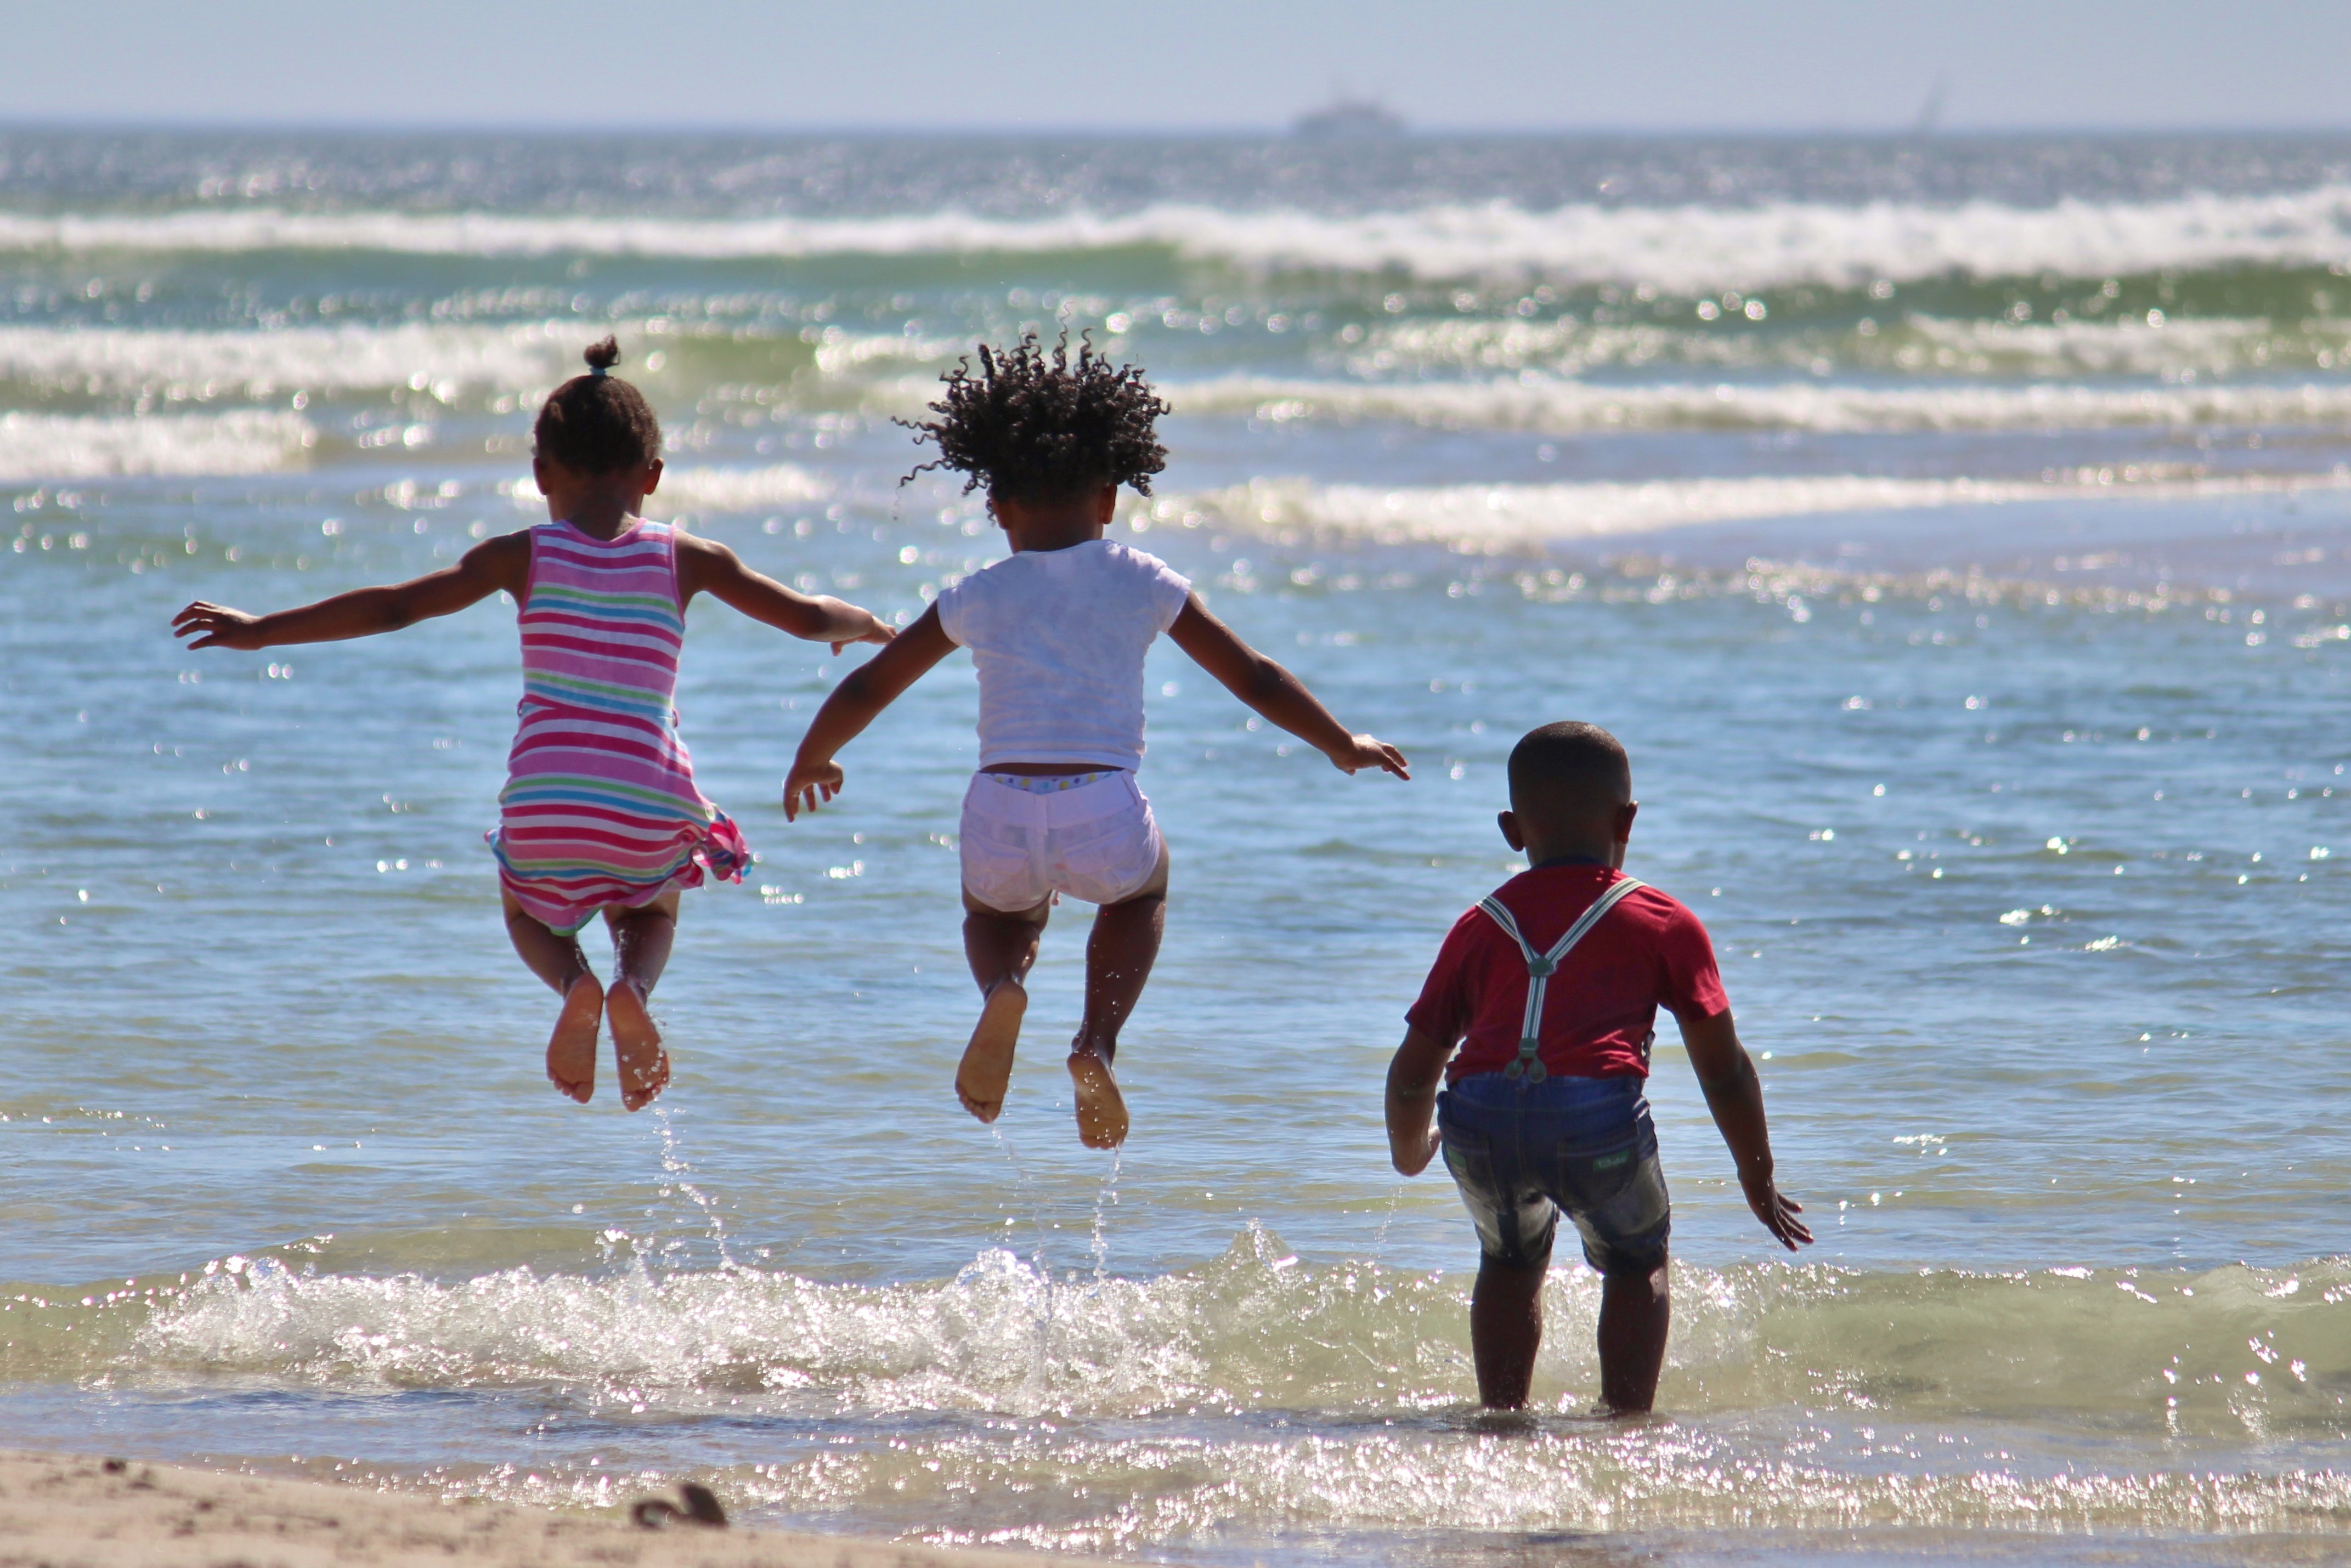
beach, sea, coast, water, sand, ocean, people, shore, wave, jump, vacation, africa, child, black, body of water, hop, children, fun, african, south africa, inject, afro american